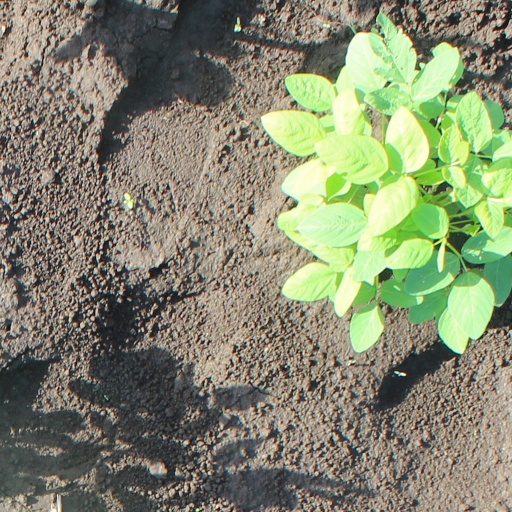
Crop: soybean